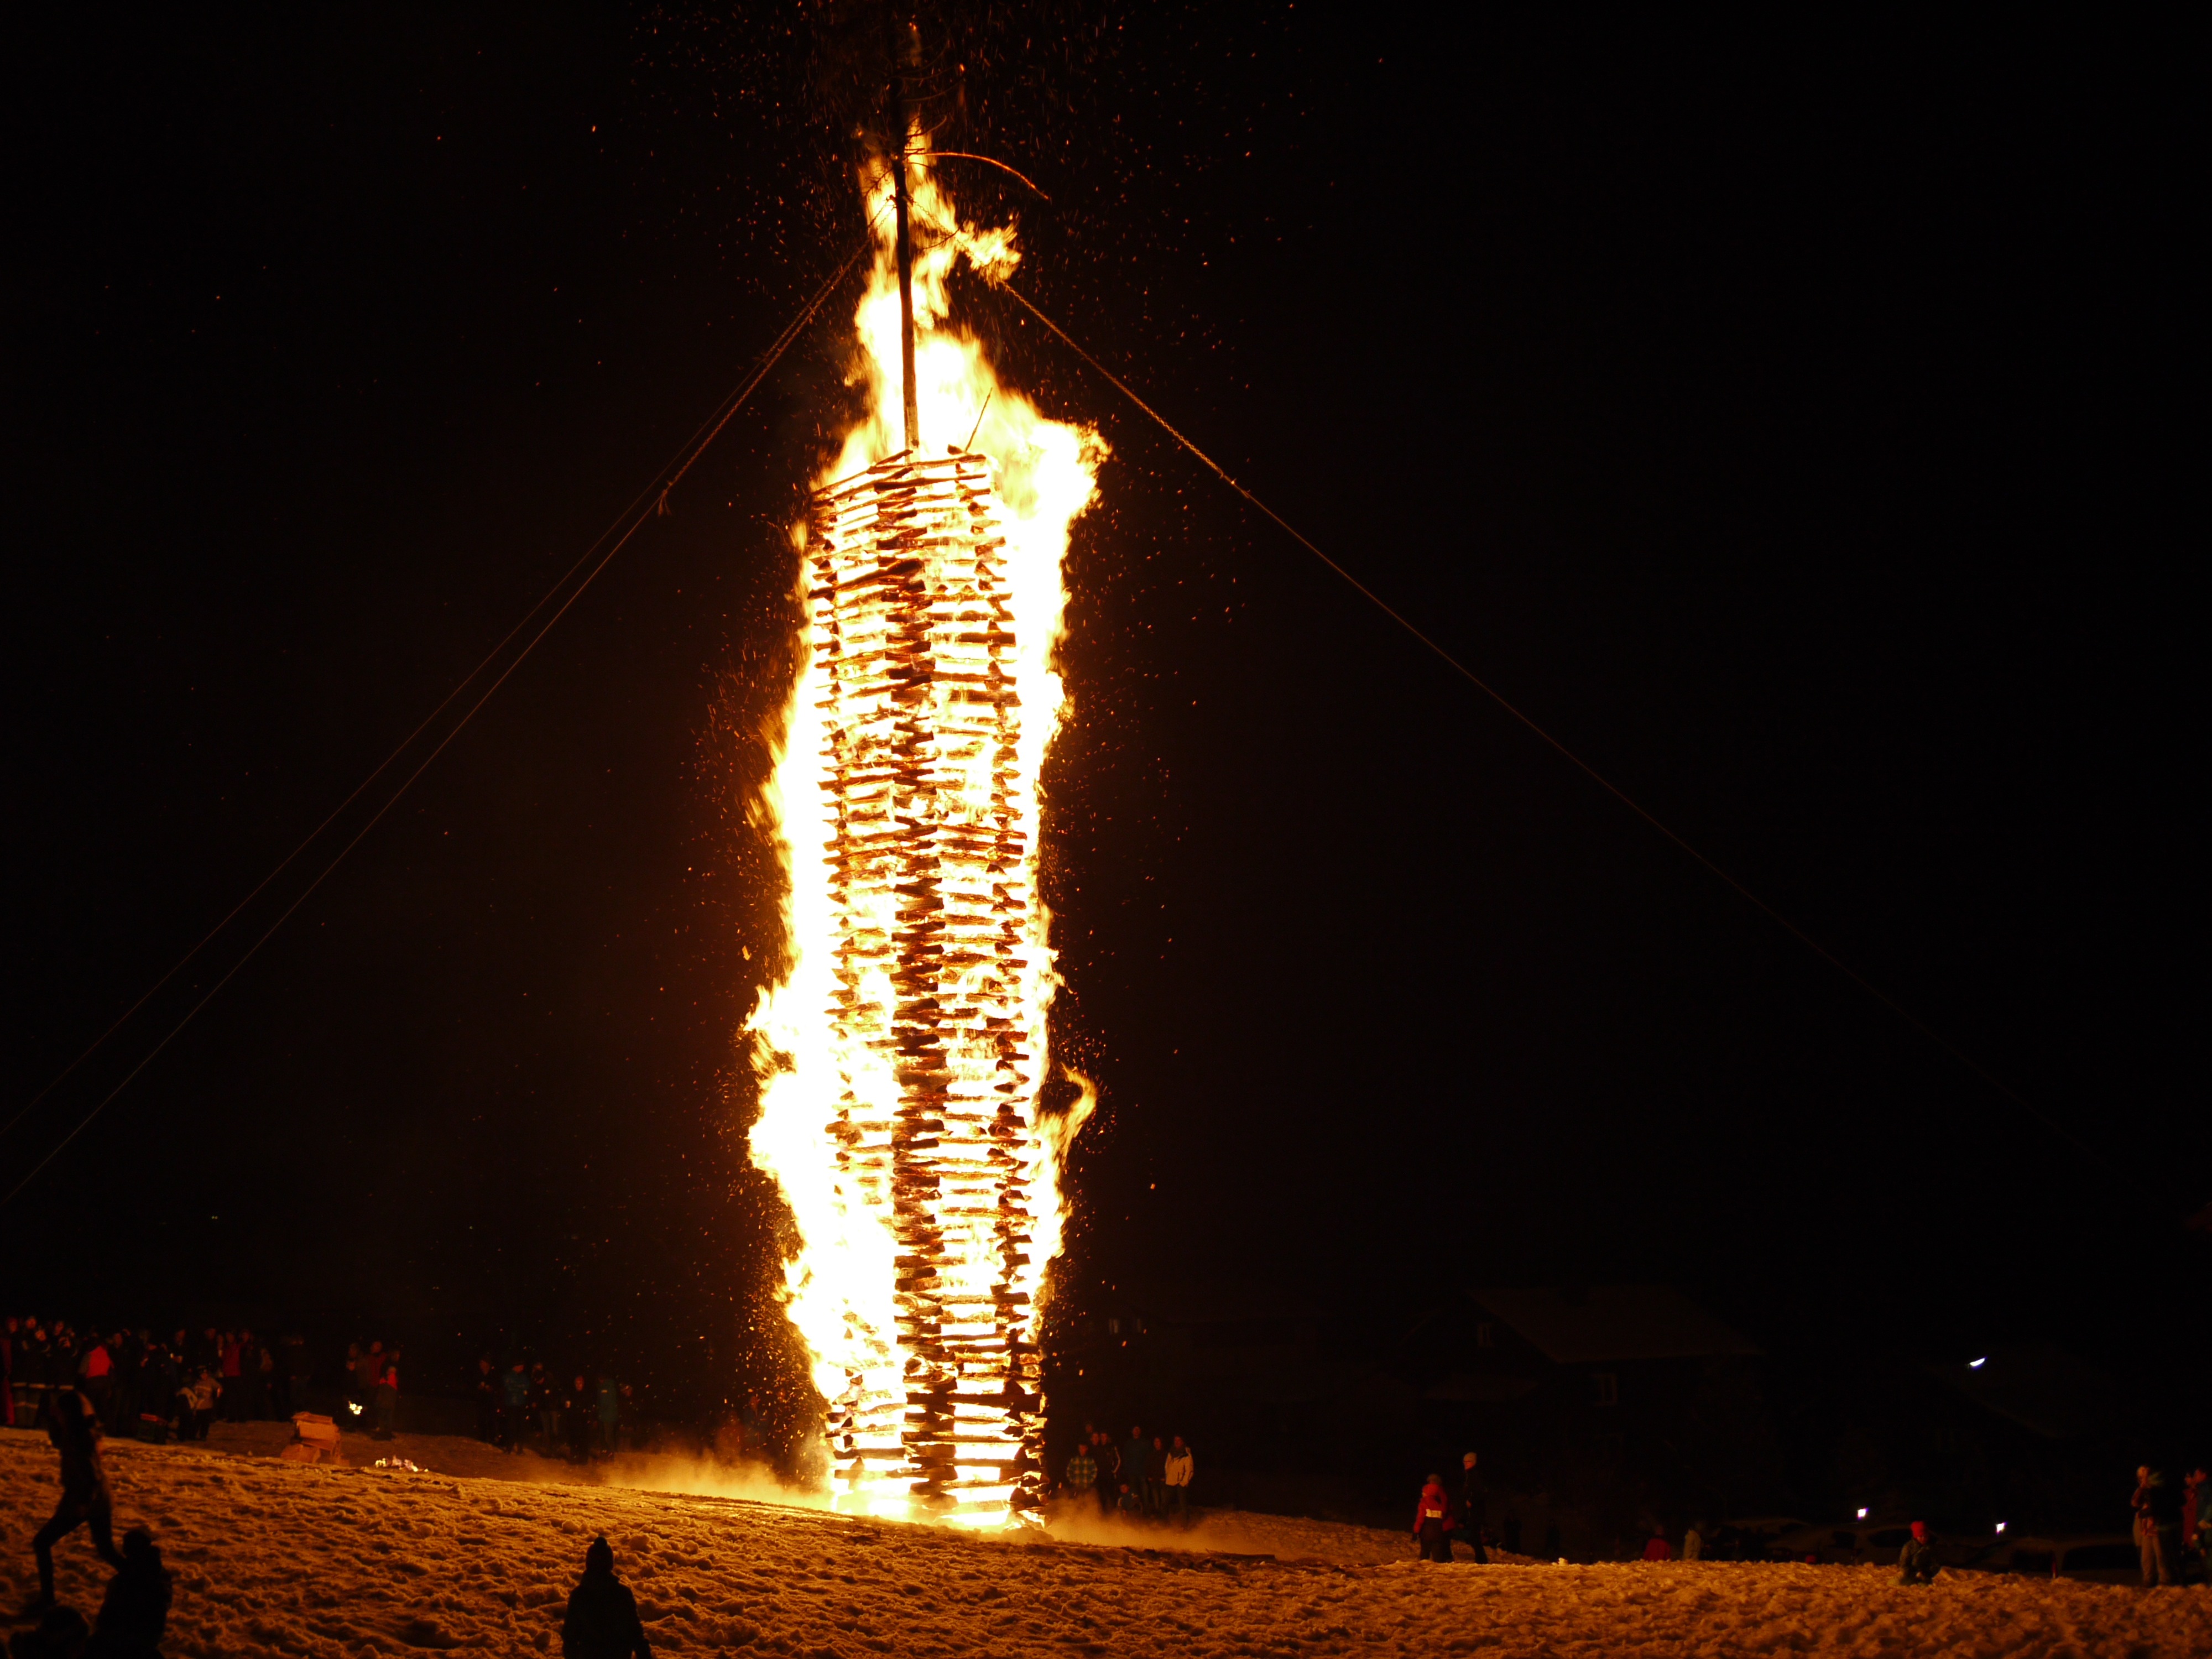
snow, light, wood, night, warm, celebration, flame, fire, religion, fireplace, bonfire, heat, radio, burn, brand, lichtspiel, hot, blaze, hell, montafon, custom, firelight, combs thread cutting, wood fire, holzstapel, fr hlingsanfang, funeral pyre, funkensonntag, winter drive, funk witch, spark fire, sun cult, demons, expel